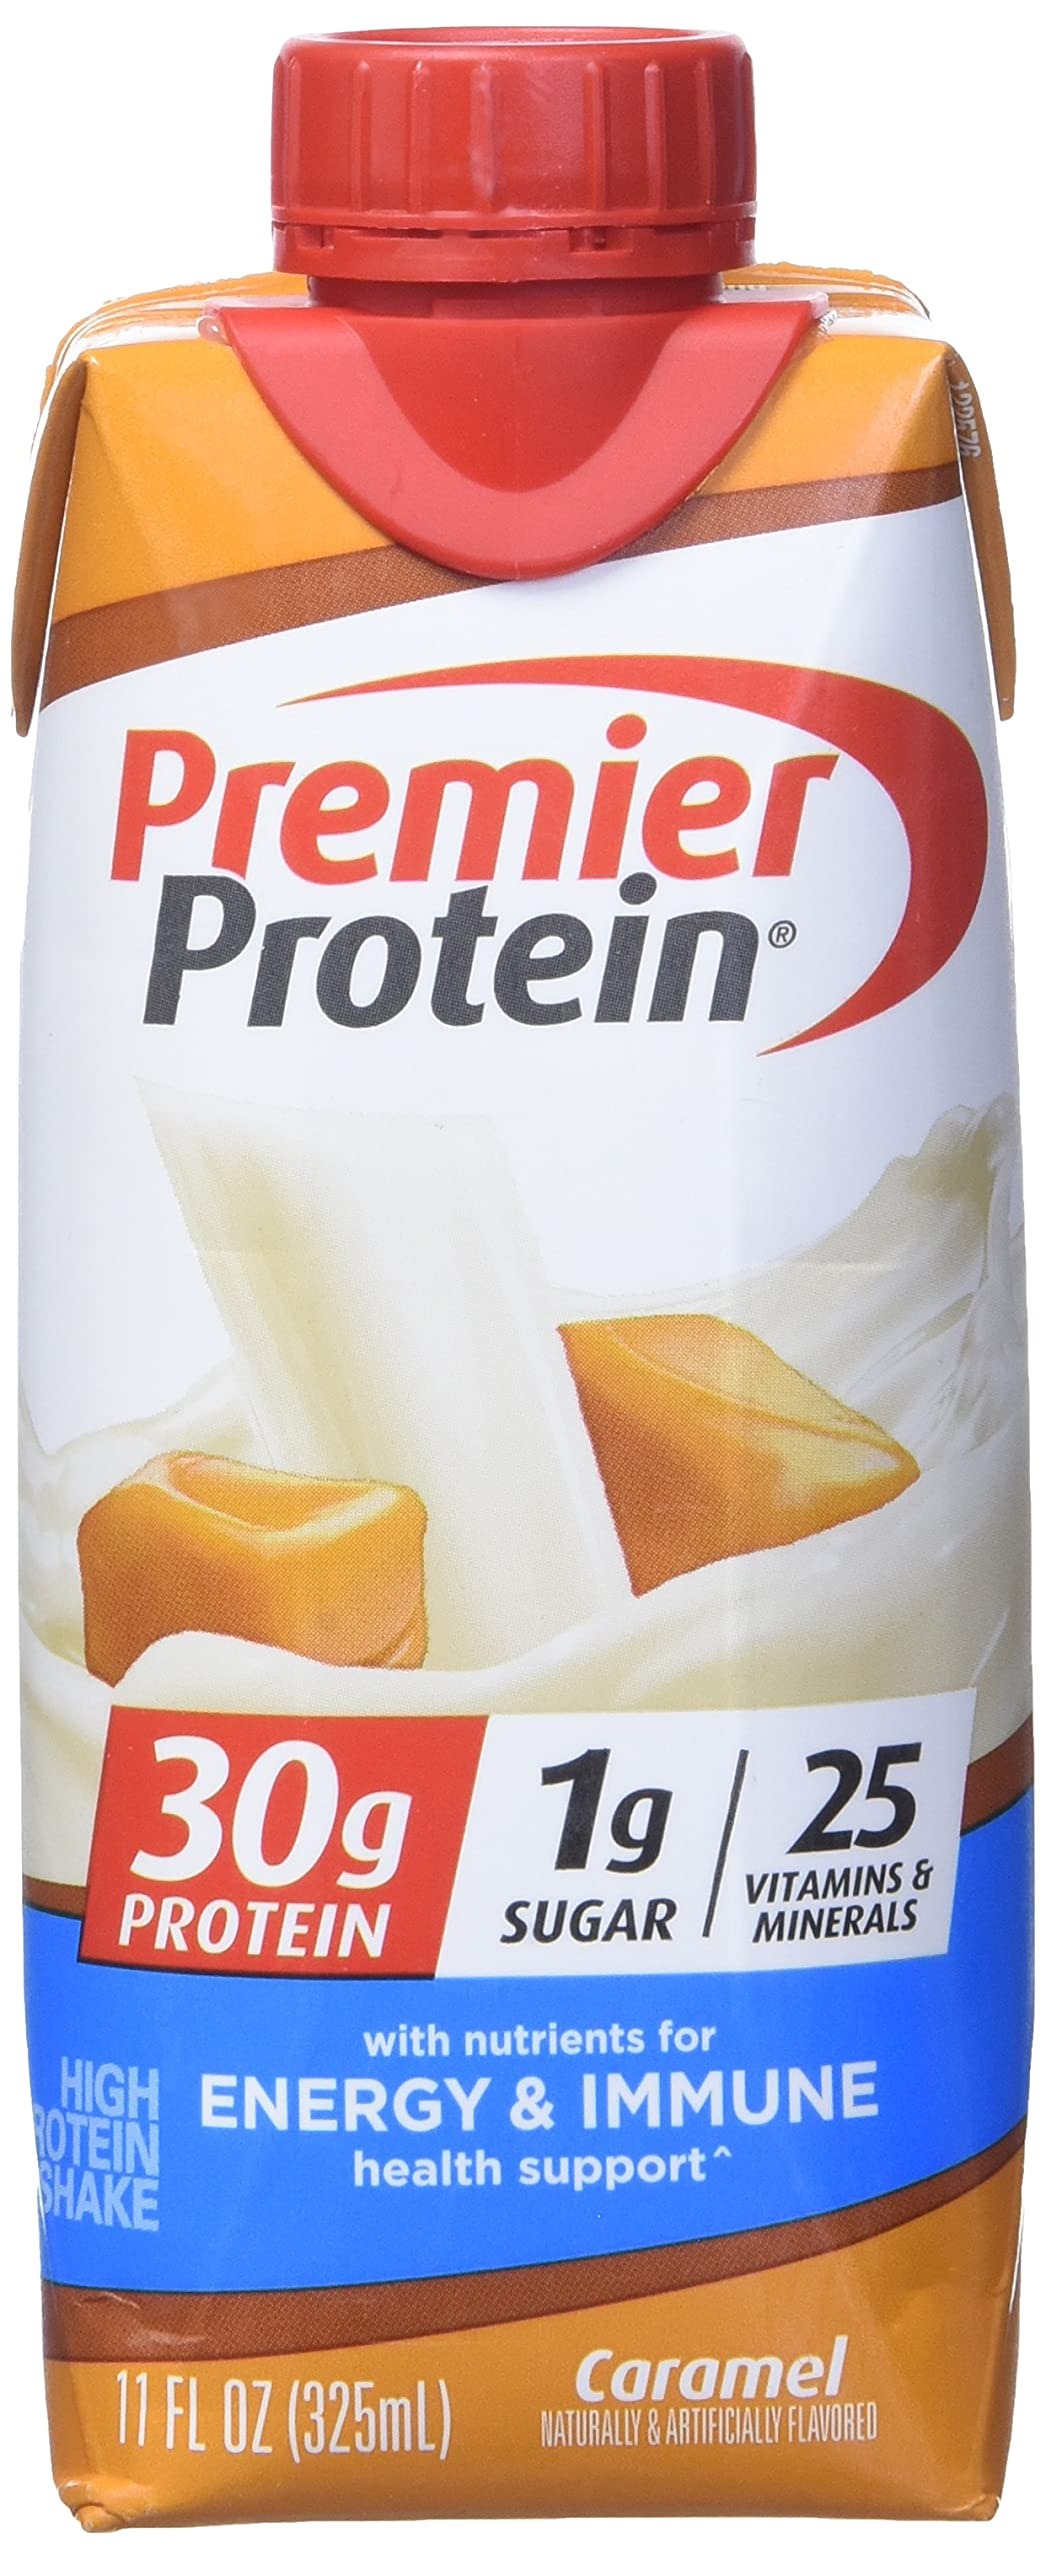
Item Name: Premier Protein Shake Caramel, 198 Fluid Ounce
Bullet Point 1: The package length of the product is 7 inches
Bullet Point 2: The package width of the product is 5 inches
Bullet Point 3: The package height of the product is 5 inches
Bullet Point 4: Country of origin is United States
Value: 198.0
Unit: Fl Oz

Price: 9.58